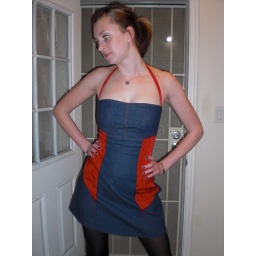
this dress won a Revamp Contest! :)made from vintage denim skirt and vintage red blouse. so many details in this design!